Berthouville

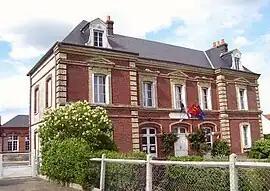
Town hall

Berthouville is a commune in the Eure department in Normandy in northern France.